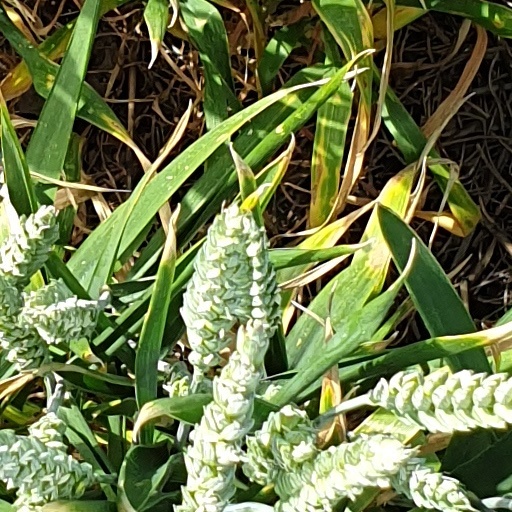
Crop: wheat